Nine Bridges Bridge

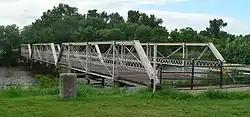
Nine Bridges bridge, seen from the north bank.

The Nine Bridges Bridge near Doniphan, Nebraska was built in 1913. It was built by the Standard Bridge Co. using Jones & Laughlin Steel Co.-rolled components. It brought Nine Bridges Road across the Middle Channel of the Platte River and now carries a private road.